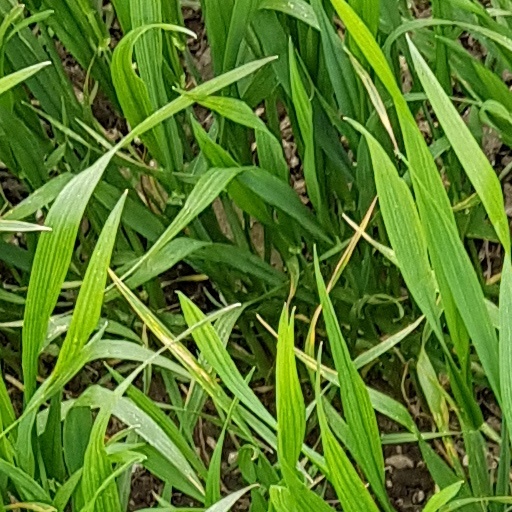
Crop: wheat